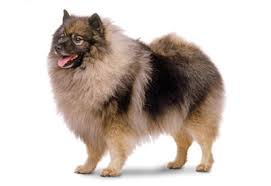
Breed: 223-n000092-keeshond